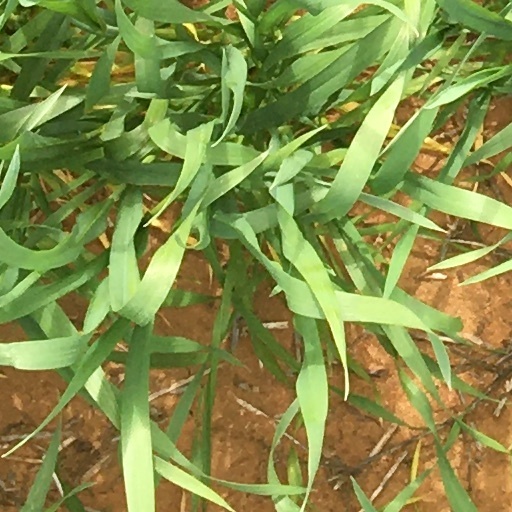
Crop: wheat